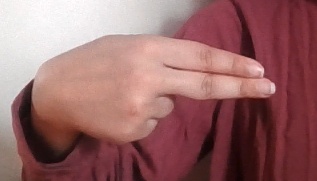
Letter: ain